2009 NCAA Division I men's lacrosse tournament

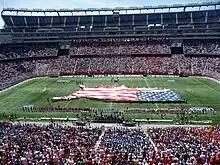
NCAA Championship 2009. Syracuse vs. Cornell pregame in Gillette Stadium. Syracuse would win 10-9 in OT.

The final game was also held at Gillette Stadium on Memorial Day May 25. Cornell controlled the game for the first 56 minutes and frustrated Syracuse with a tough defense. With just over five minutes to go in the fourth quarter, the Big Red led, 9–6, before Syracuse's Stephen Keogh and Cody Jamieson narrowed the deficit to one goal with 2:46 remaining. Keogh attempted another shot but missed and Cornell took possession with 27.6 seconds left to play. Kenny Nims dislodged the ball from Matt Moyer and Keogh recovered the ball, making a wild pass, which was caught by Syracuse's Matt Abbott. As he was flattened by Cornell defenders, Abbott got off a desperation pass to Nims, who had run from midfield to the very edge of the crease. The pass was tipped by Cornell's Roy Lang, but Nims was able to gather in the tipped pass and connect with his shot on goal with four seconds left, sending the game into overtime. Cornell won the overtime faceoff, but Syracuse defenseman Sid Smith stripped Ryan Hurley to create a turnover. Dan Hardy feigned a shot before passing to Jamieson, positioned just beyond the crease, who scored the game-winner.